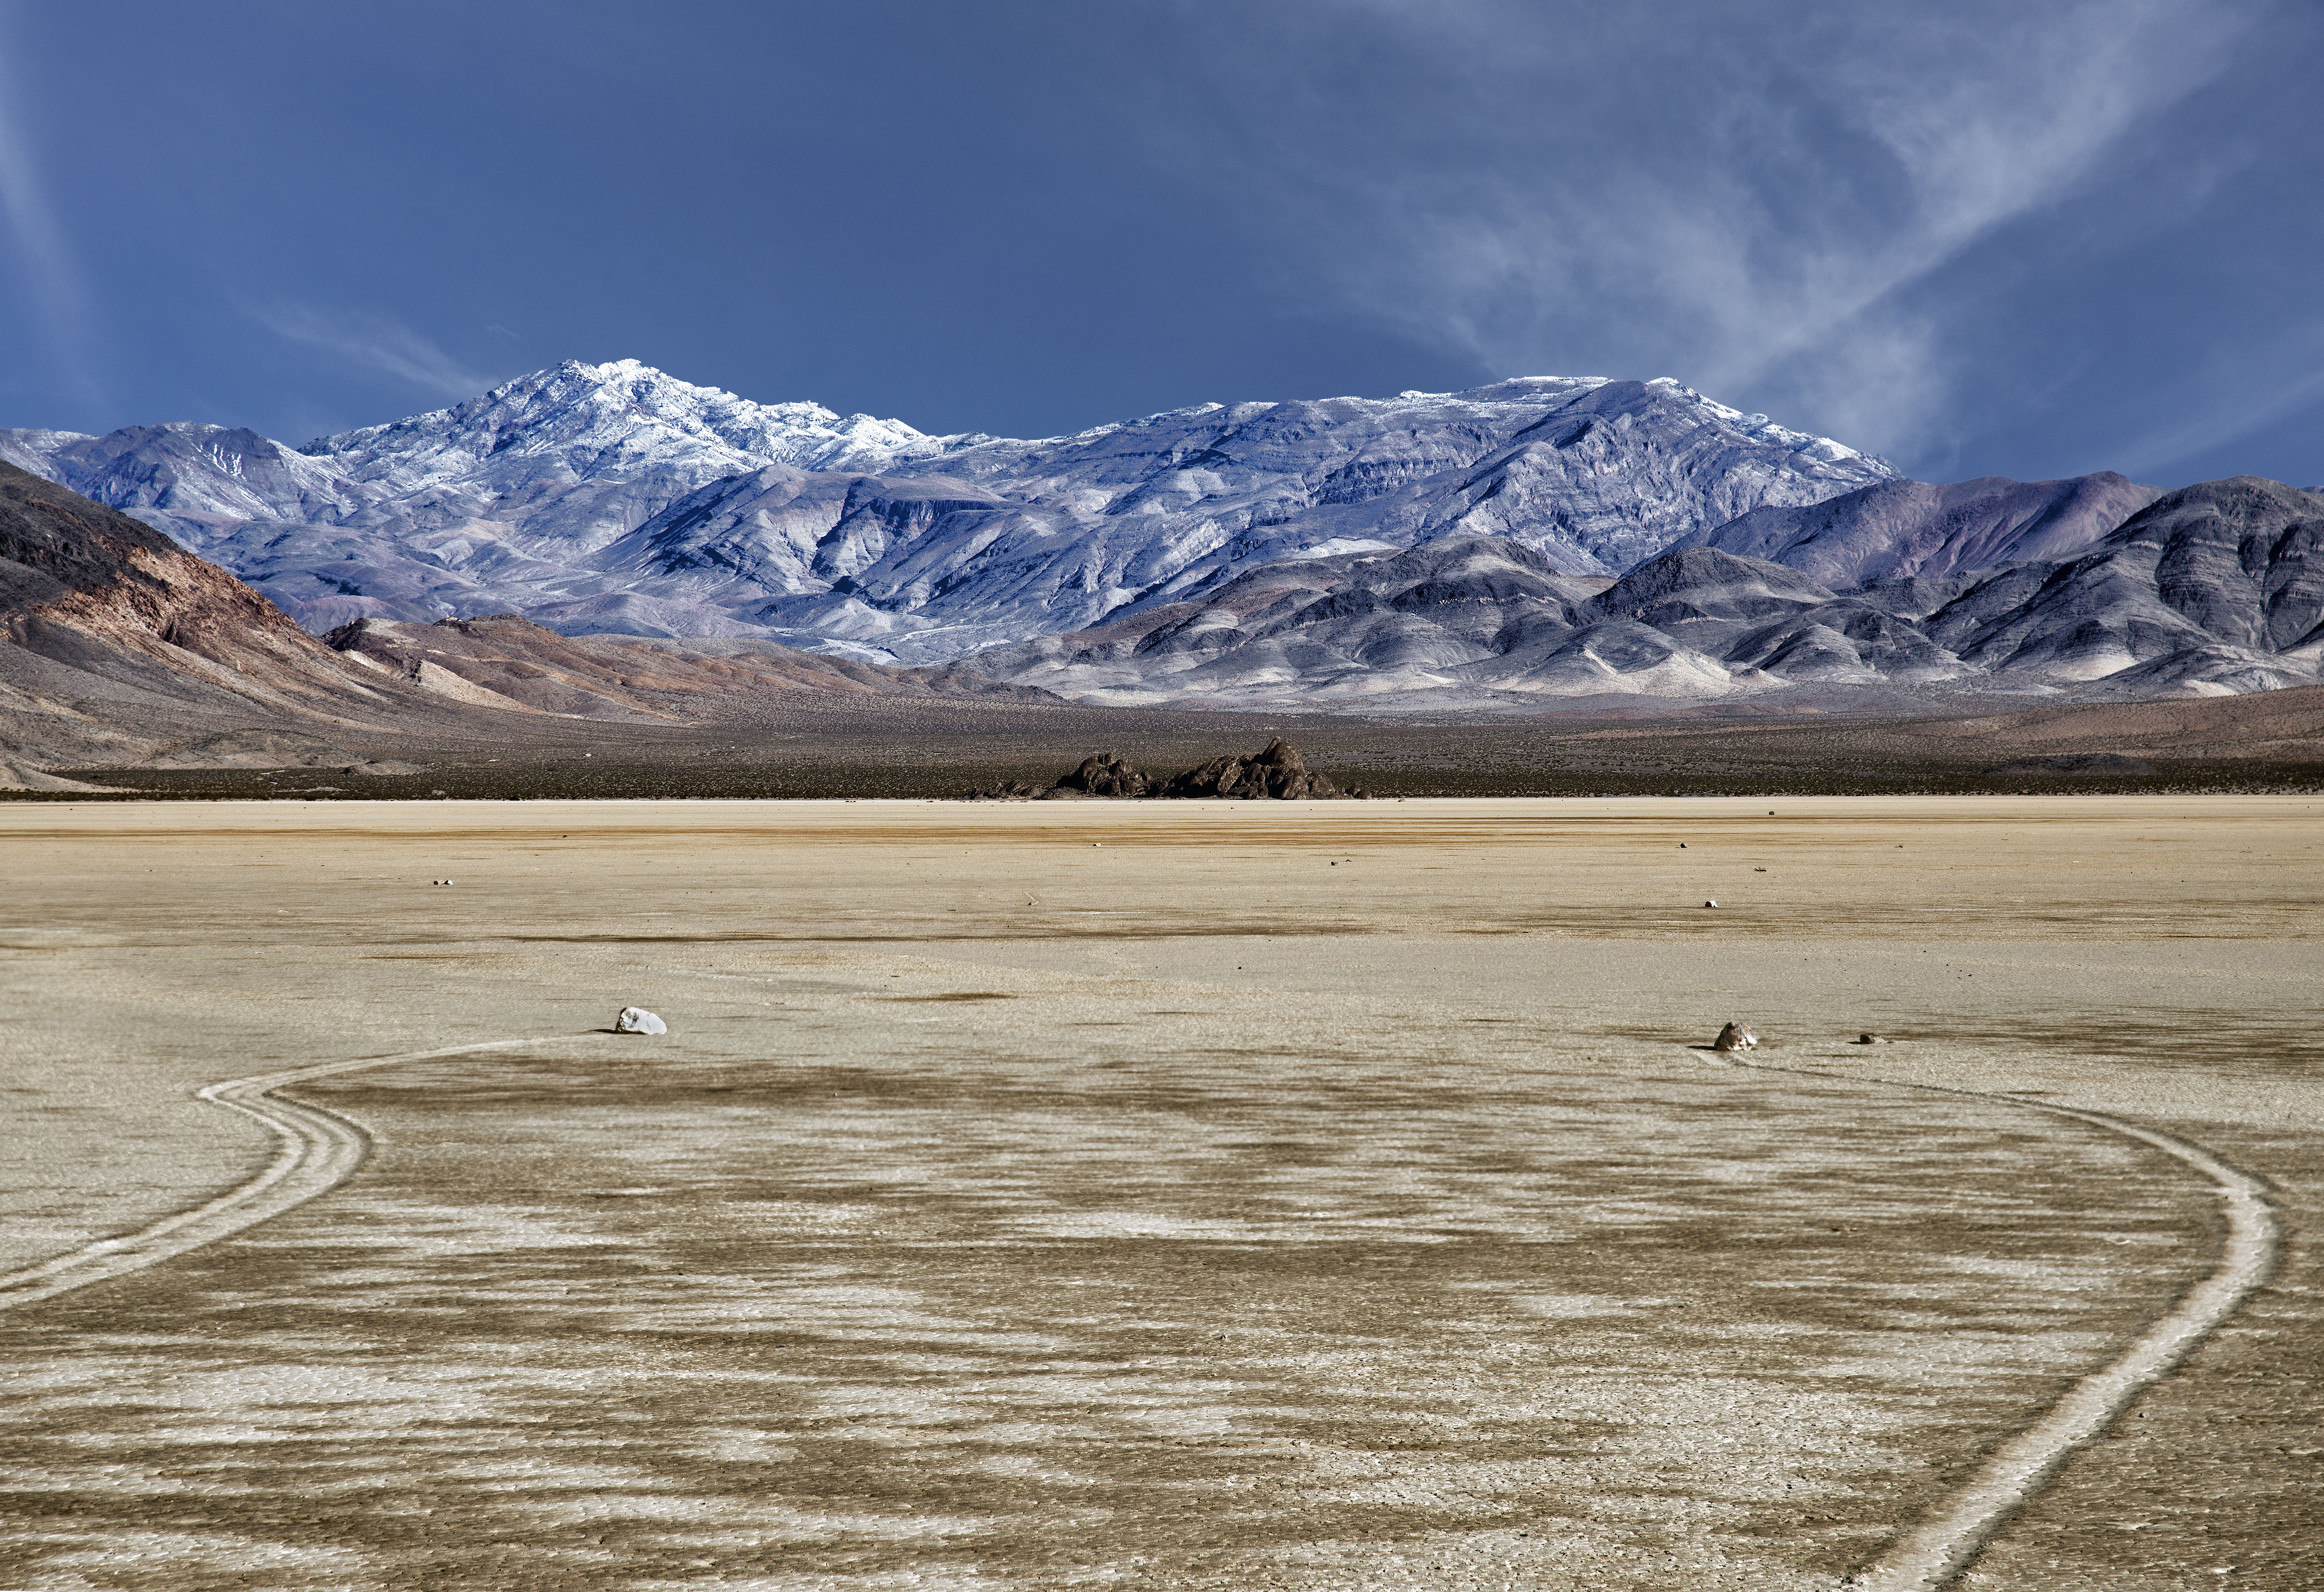
landscape, wilderness, mountain, snow, cloud, lake, valley, mountain range, plain, cool image, badlands, plateau, playa, i, nikond800e, racetrack, landform, movingrocks, slidingrocks, natural environment, geographical feature, mountainous landforms